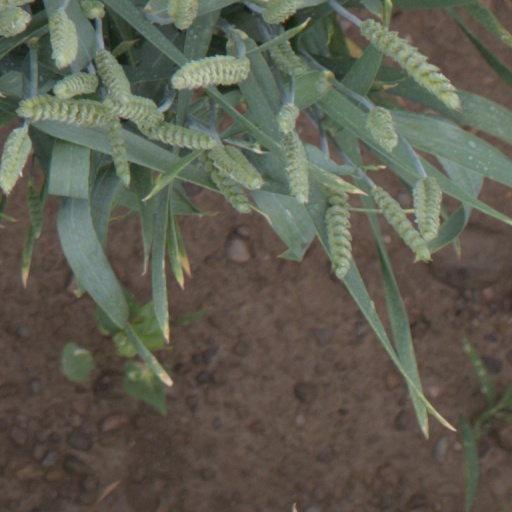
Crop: wheat